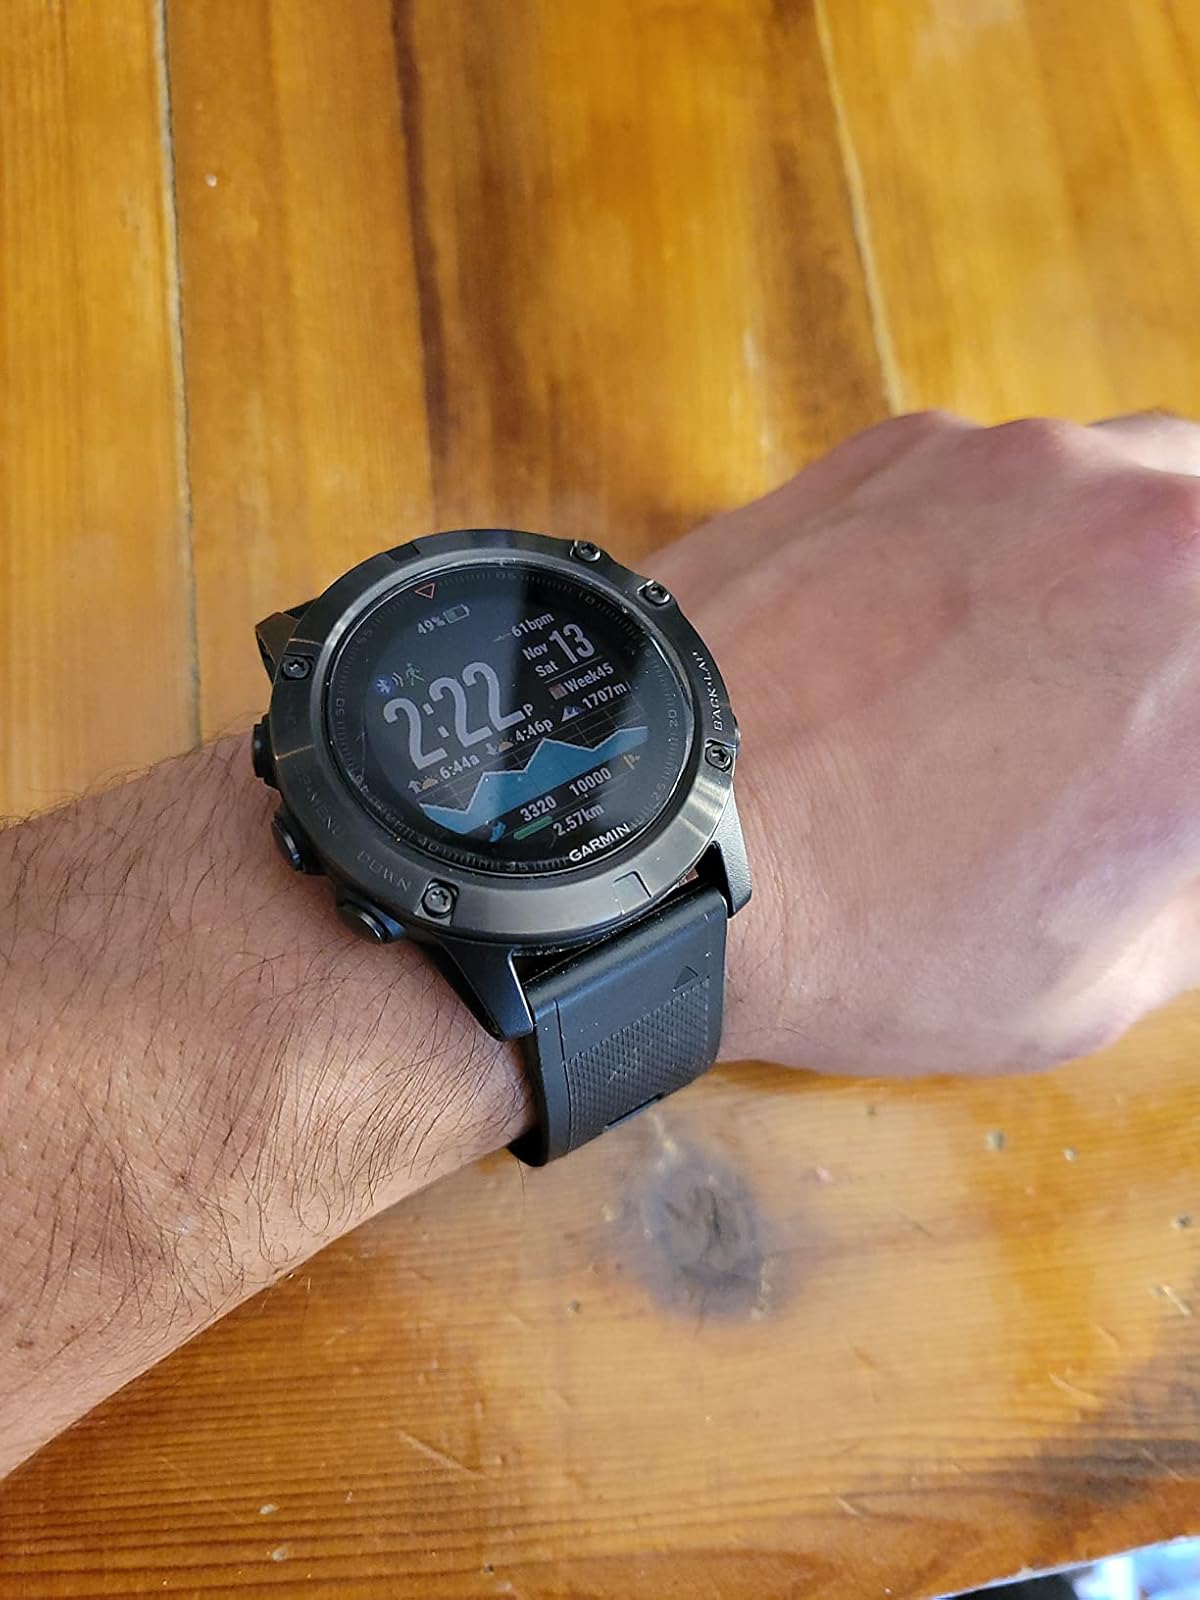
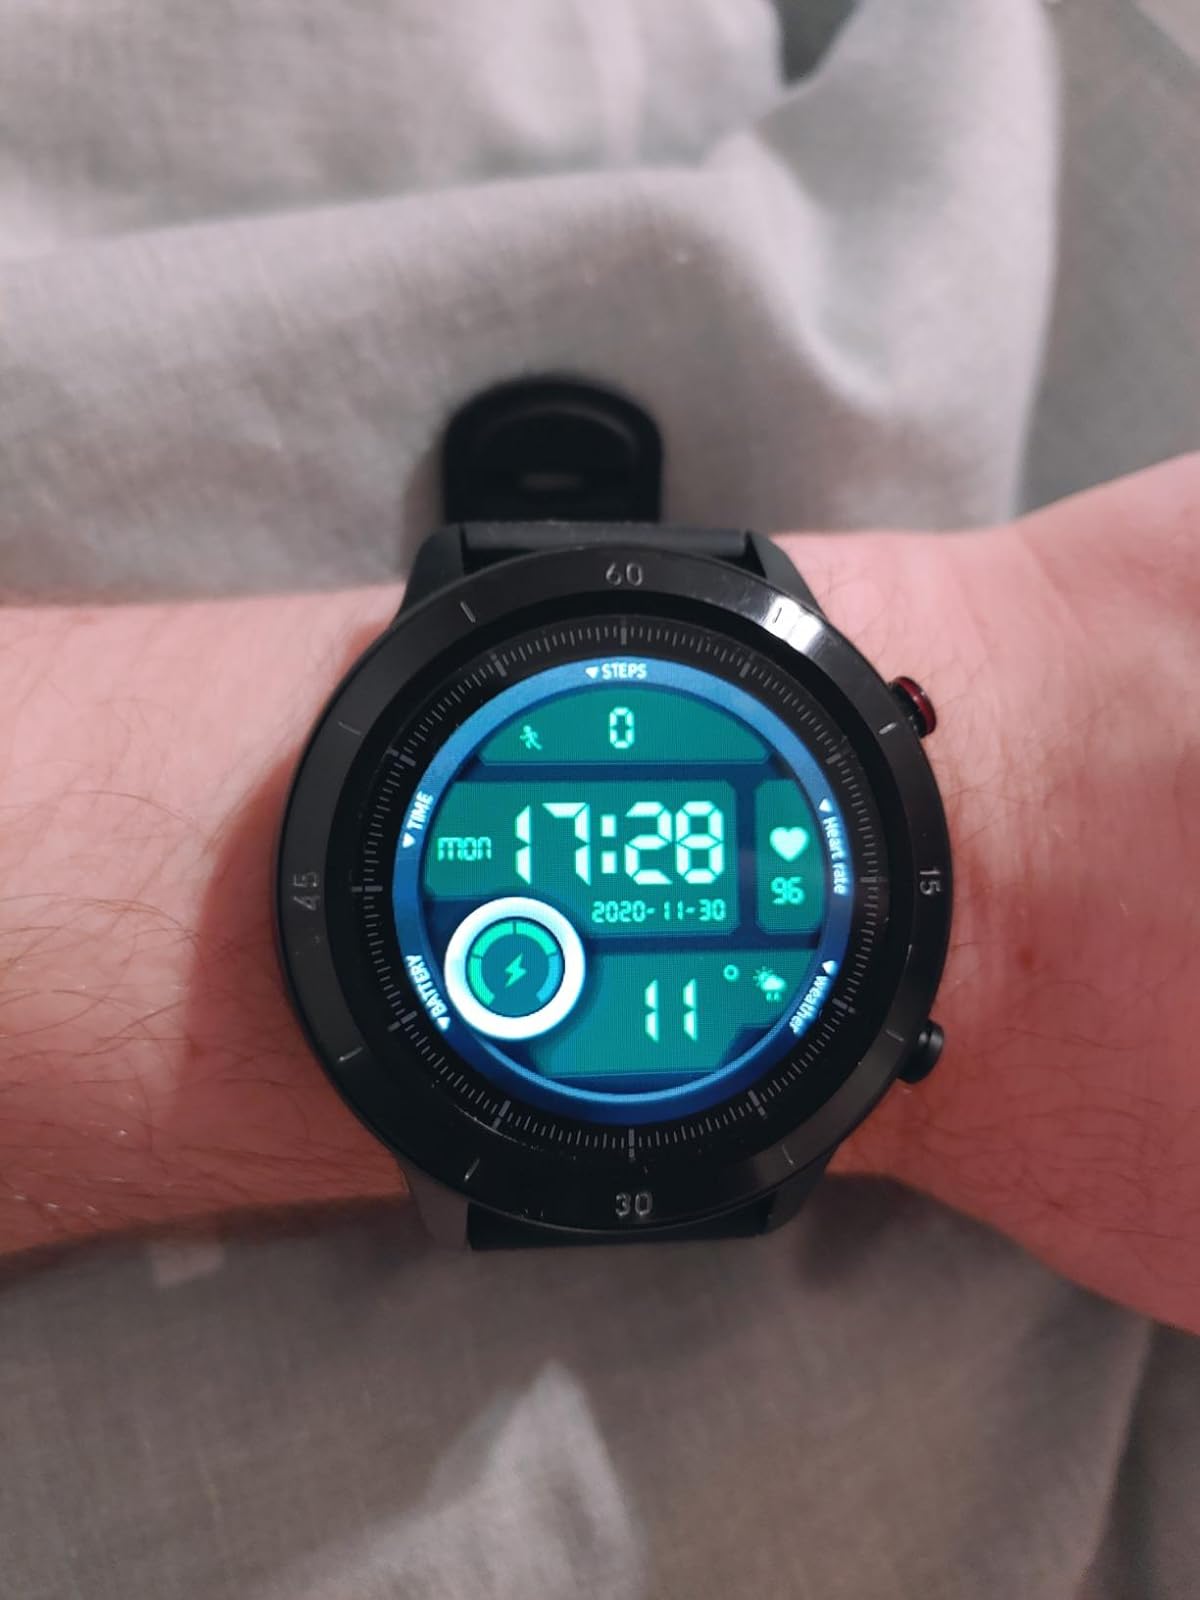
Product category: smartwatch
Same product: no